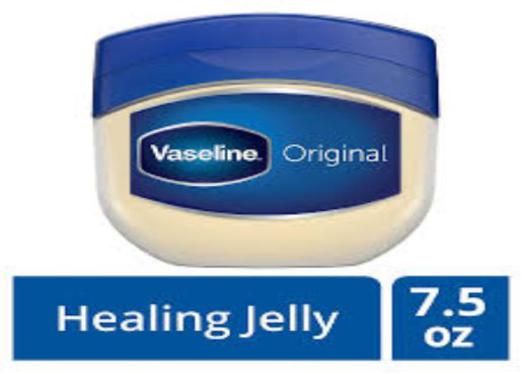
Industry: Necessities